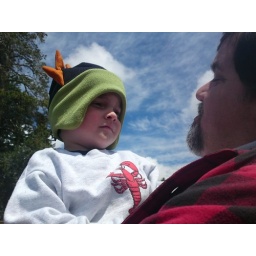
Boys in blue sky